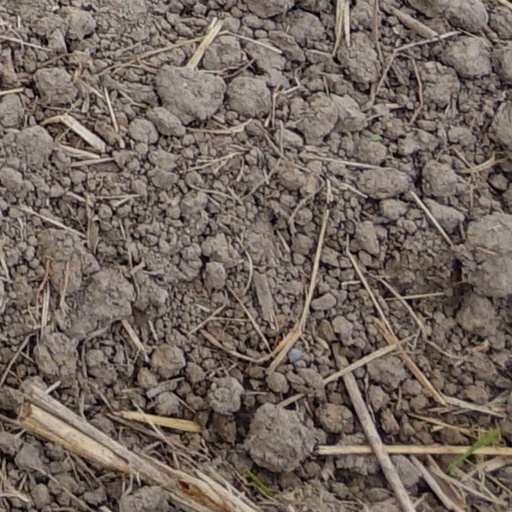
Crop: wheat